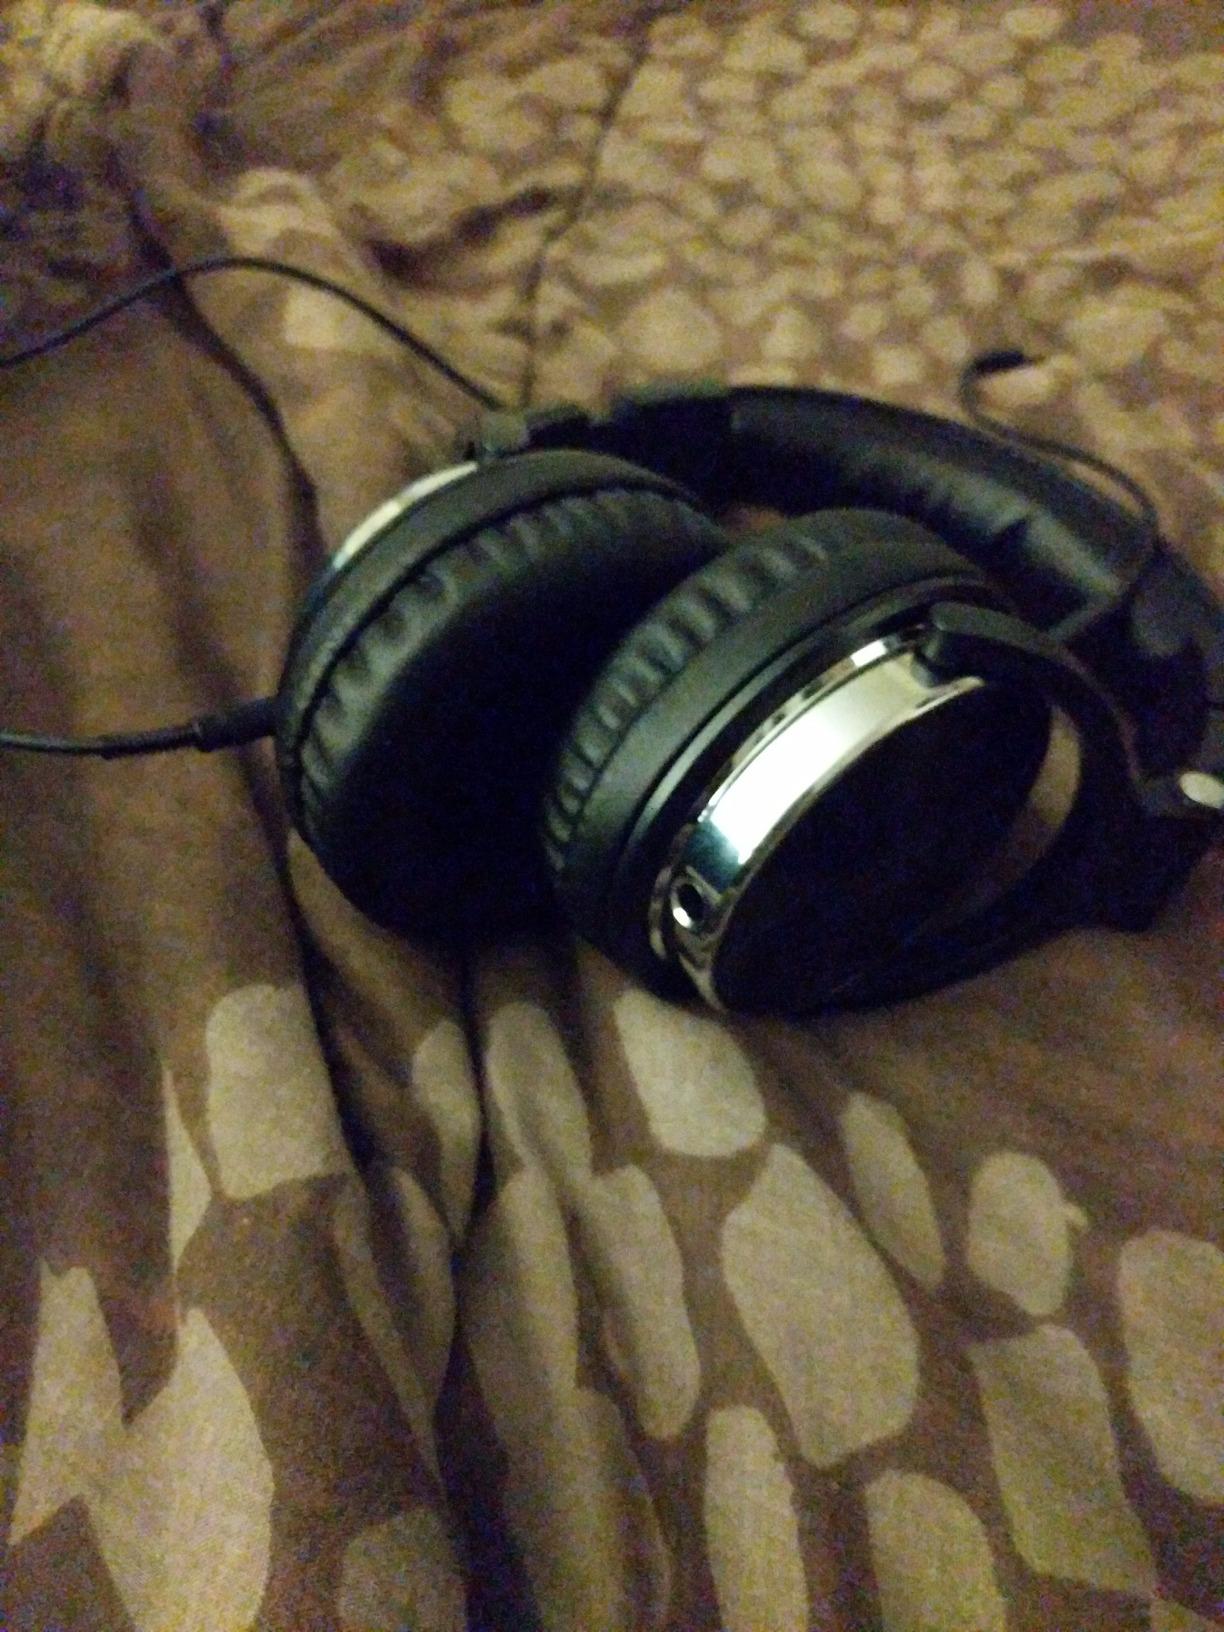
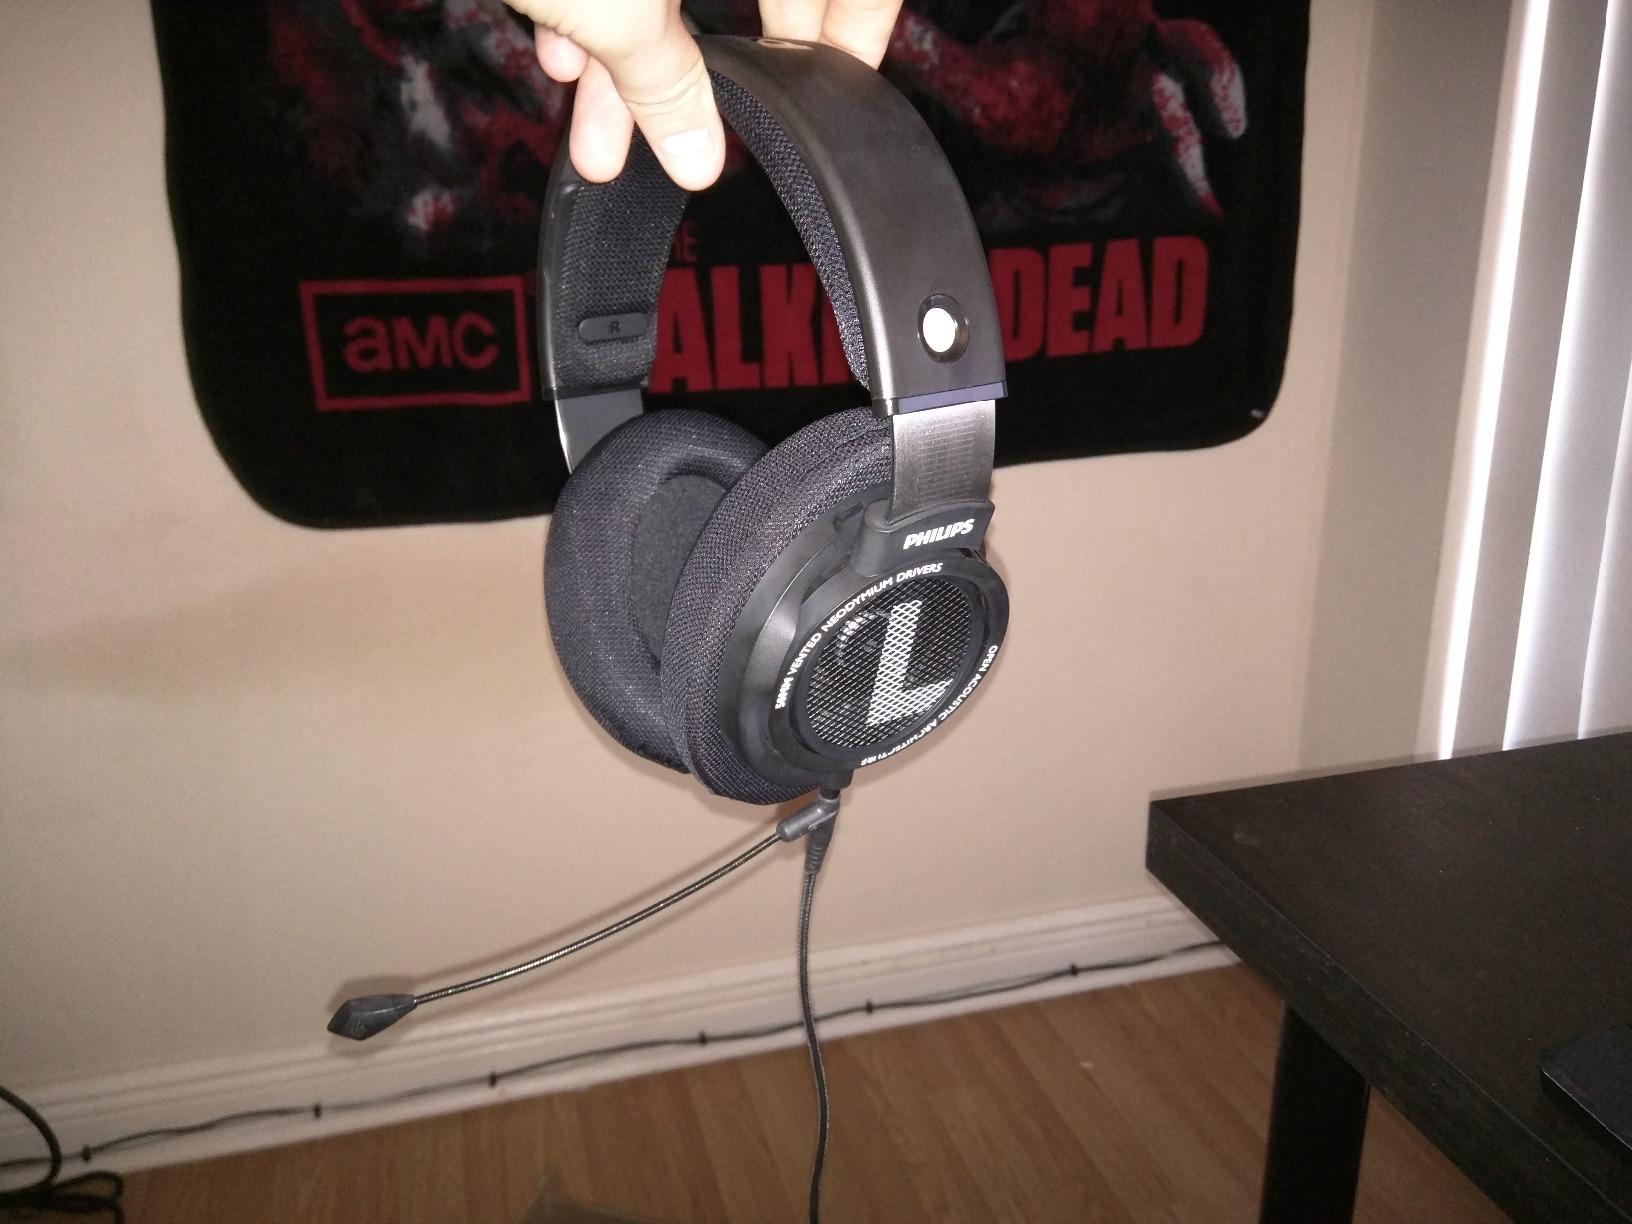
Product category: headphones
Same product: no